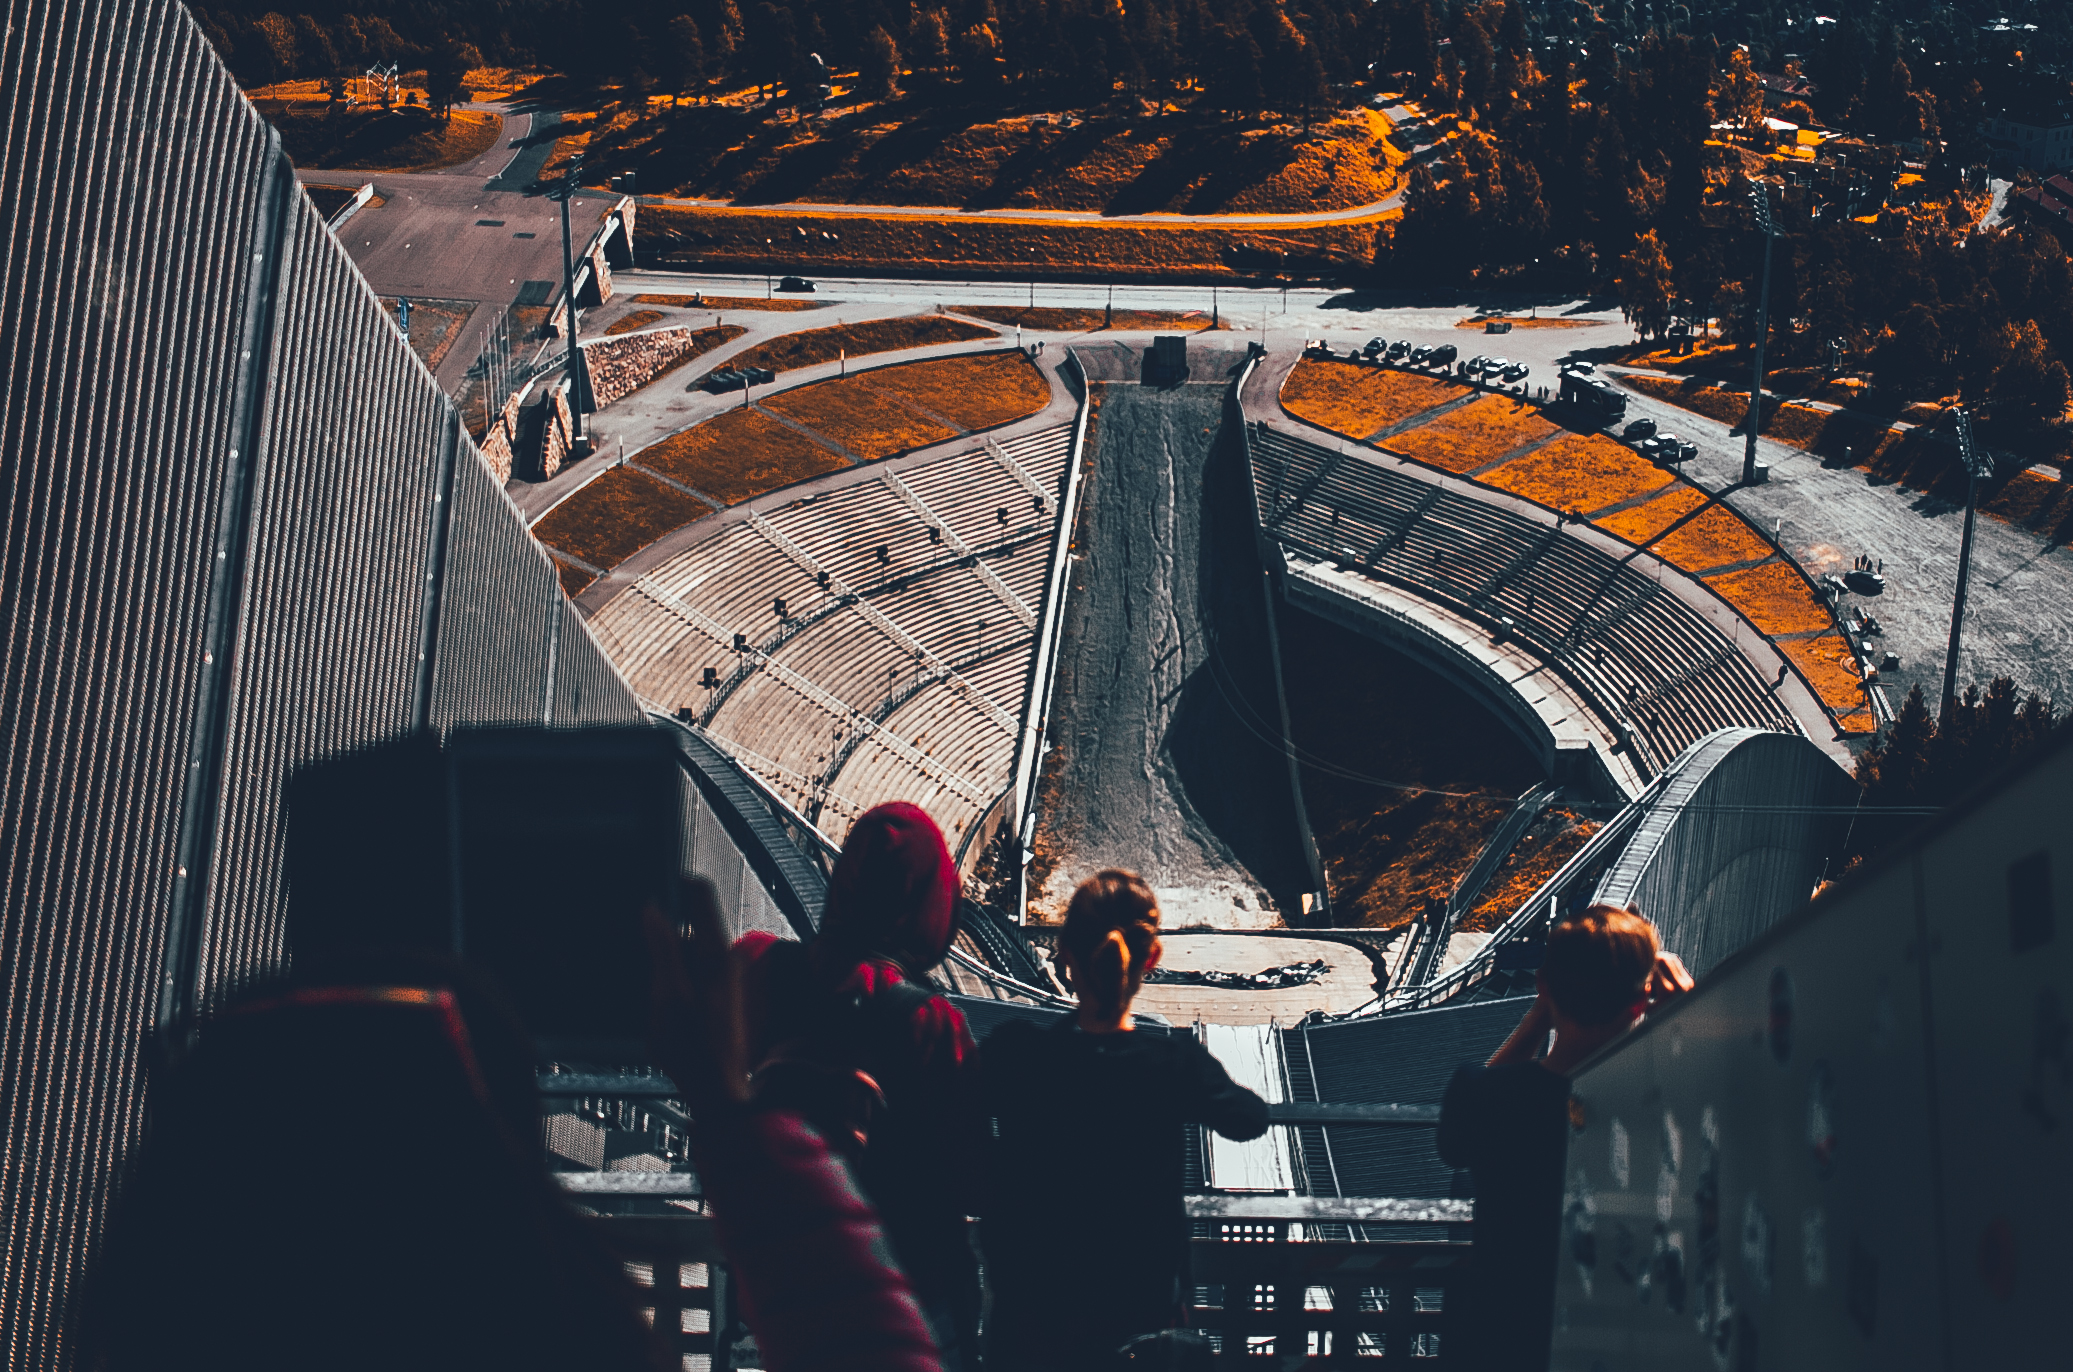
blur, architecture, structure, people, sunset, road, bridge, automobile, view, building, jump, travel, love, vehicle, show, couple, stadium, watching, entertainment, screenshot, aerial photography, atmosphere of earth, sport venue, transportation system, high angle shot